Jack Cardiff

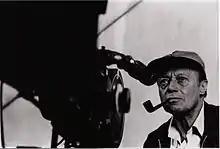
Jack Cardiff in the 1970s

Jack Cardiff (18 September 1914 – 22 April 2009) was a British cinematographer, film and television director, and photographer. His career spanned the development of cinema, from silent film, through early experiments in Technicolor, to filmmaking more than half a century later.